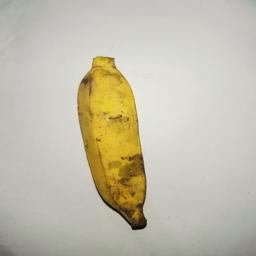
Banana variety: Bangla Kola